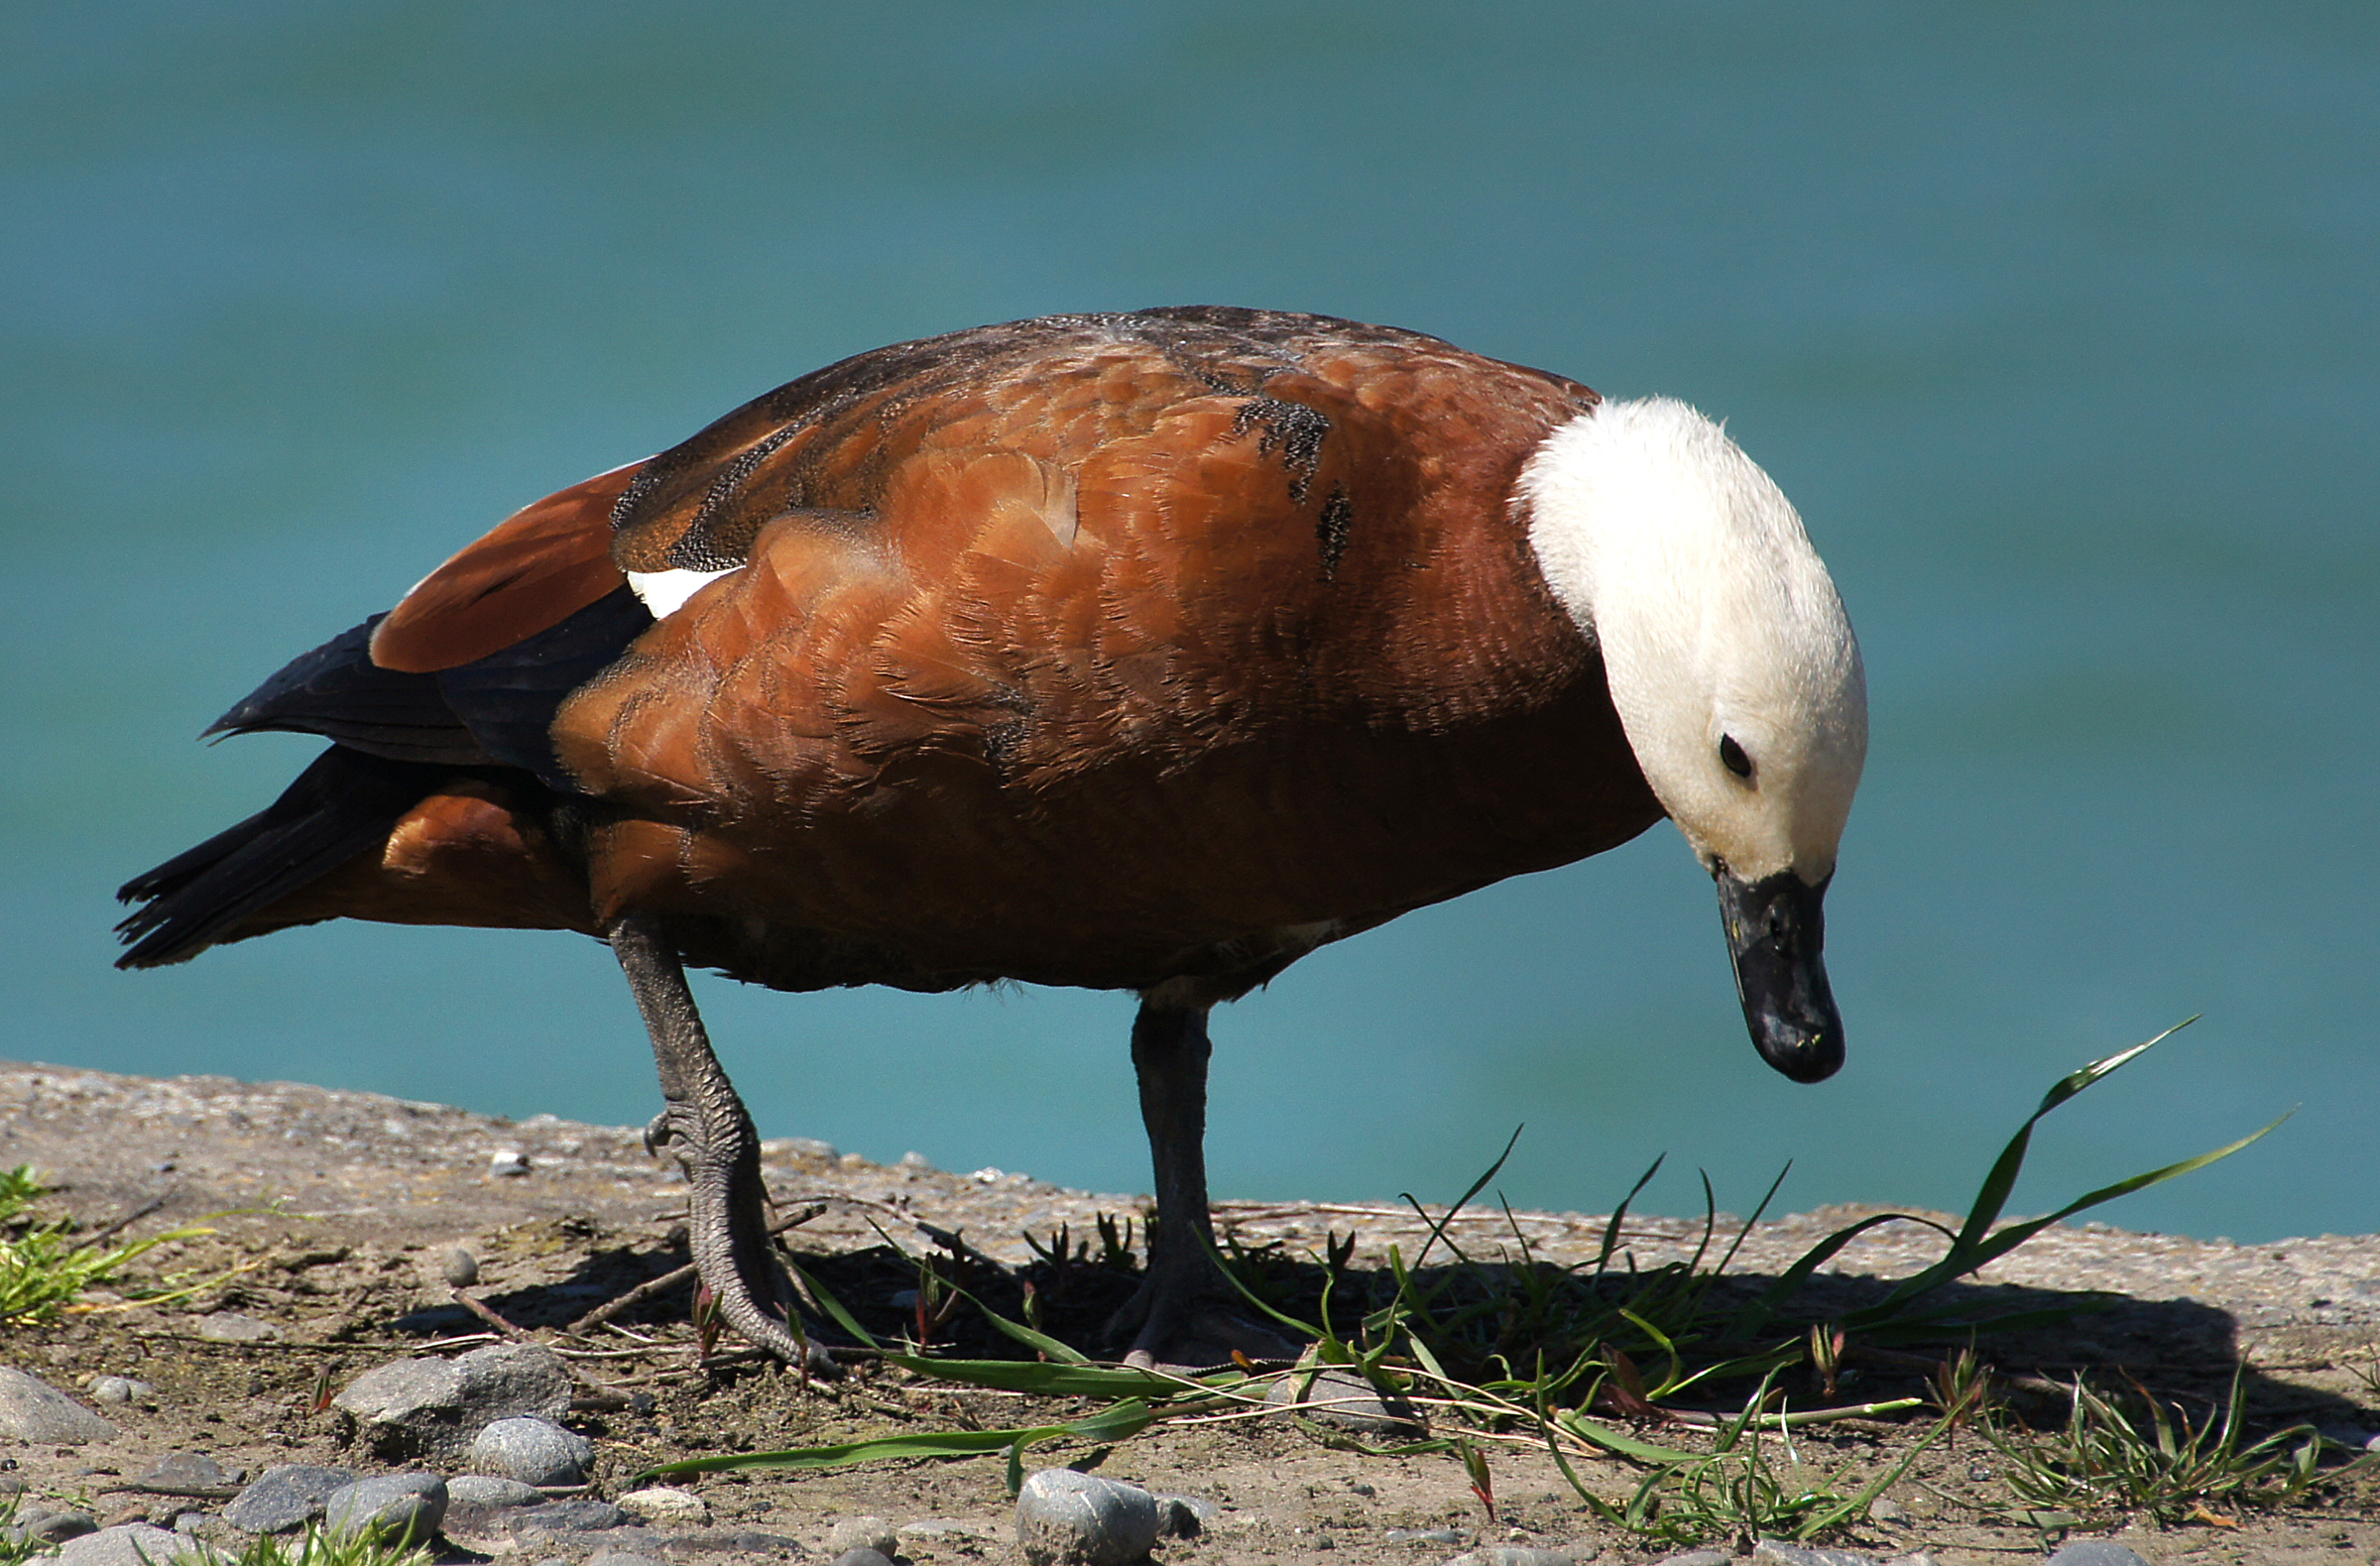
nature, bird, wildlife, beak, fauna, duck, vertebrate, waterfowl, newzealandbirds, flickrsbestcreatures, newzealandnativebird, tamron18270, tadornatadorna, water bird, paradiseducks, ducks geese and swans